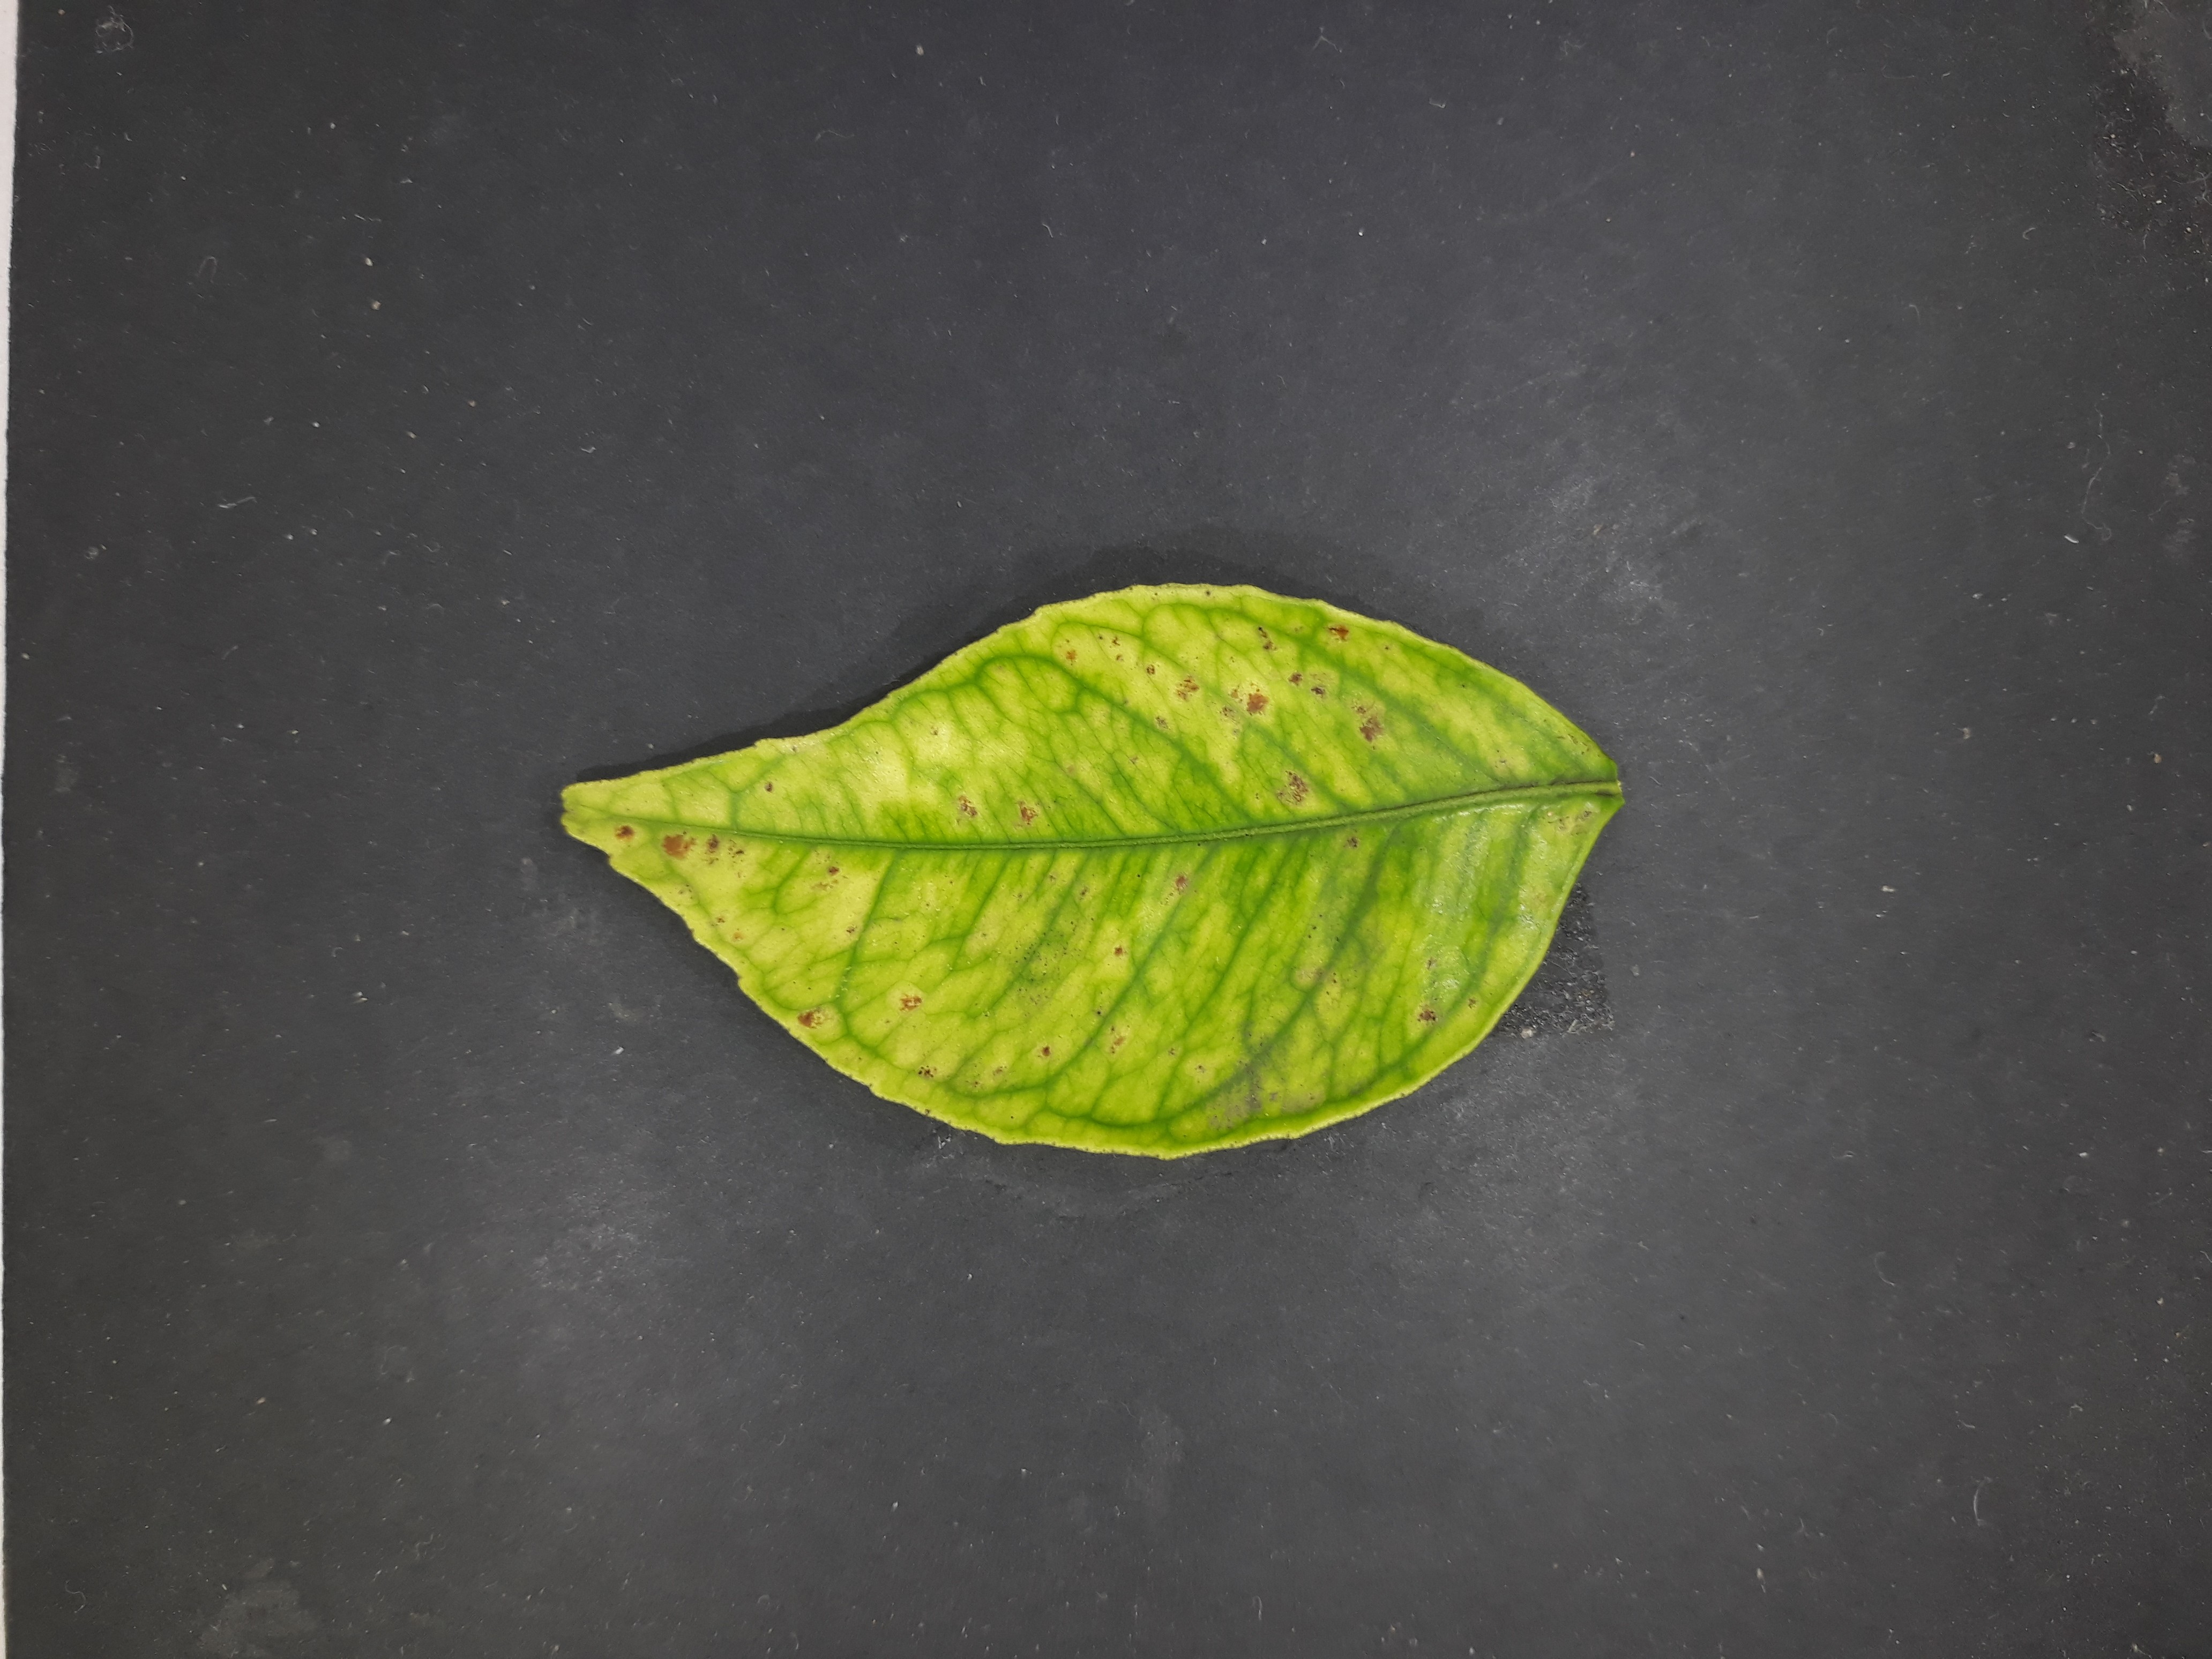
Label: Iron deficiency (Fe)